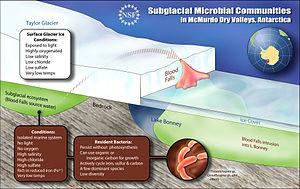
Les Blood Falls – littéralement, « cascades de sang » – sont une coulée d'oxyde de fer en marge du glacier Taylor, dans les vallées sèches de McMurdo, en terre Victoria, dans l'Antarctique oriental.